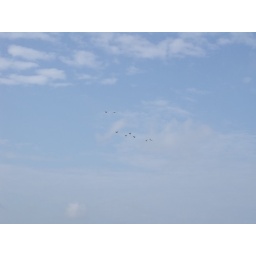
parrot flock in the blue sky